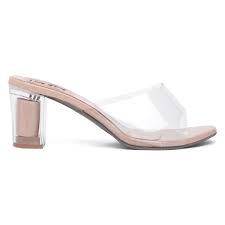
Label: Clog